Answer in natural language. Is glass metal tv stand (highlighted by a red box) further away or in front of Doorway (highlighted by a blue box)? Choose between the following options: in front or further away
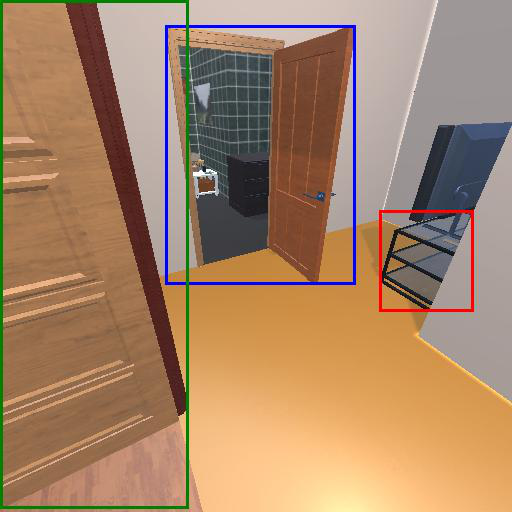
<answer>further away</answer>